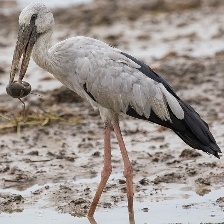
Species: ASIAN OPENBILL STORK
Scientific name: ANASTOMUS OSCITANS
ImageNet parent category: white_stork